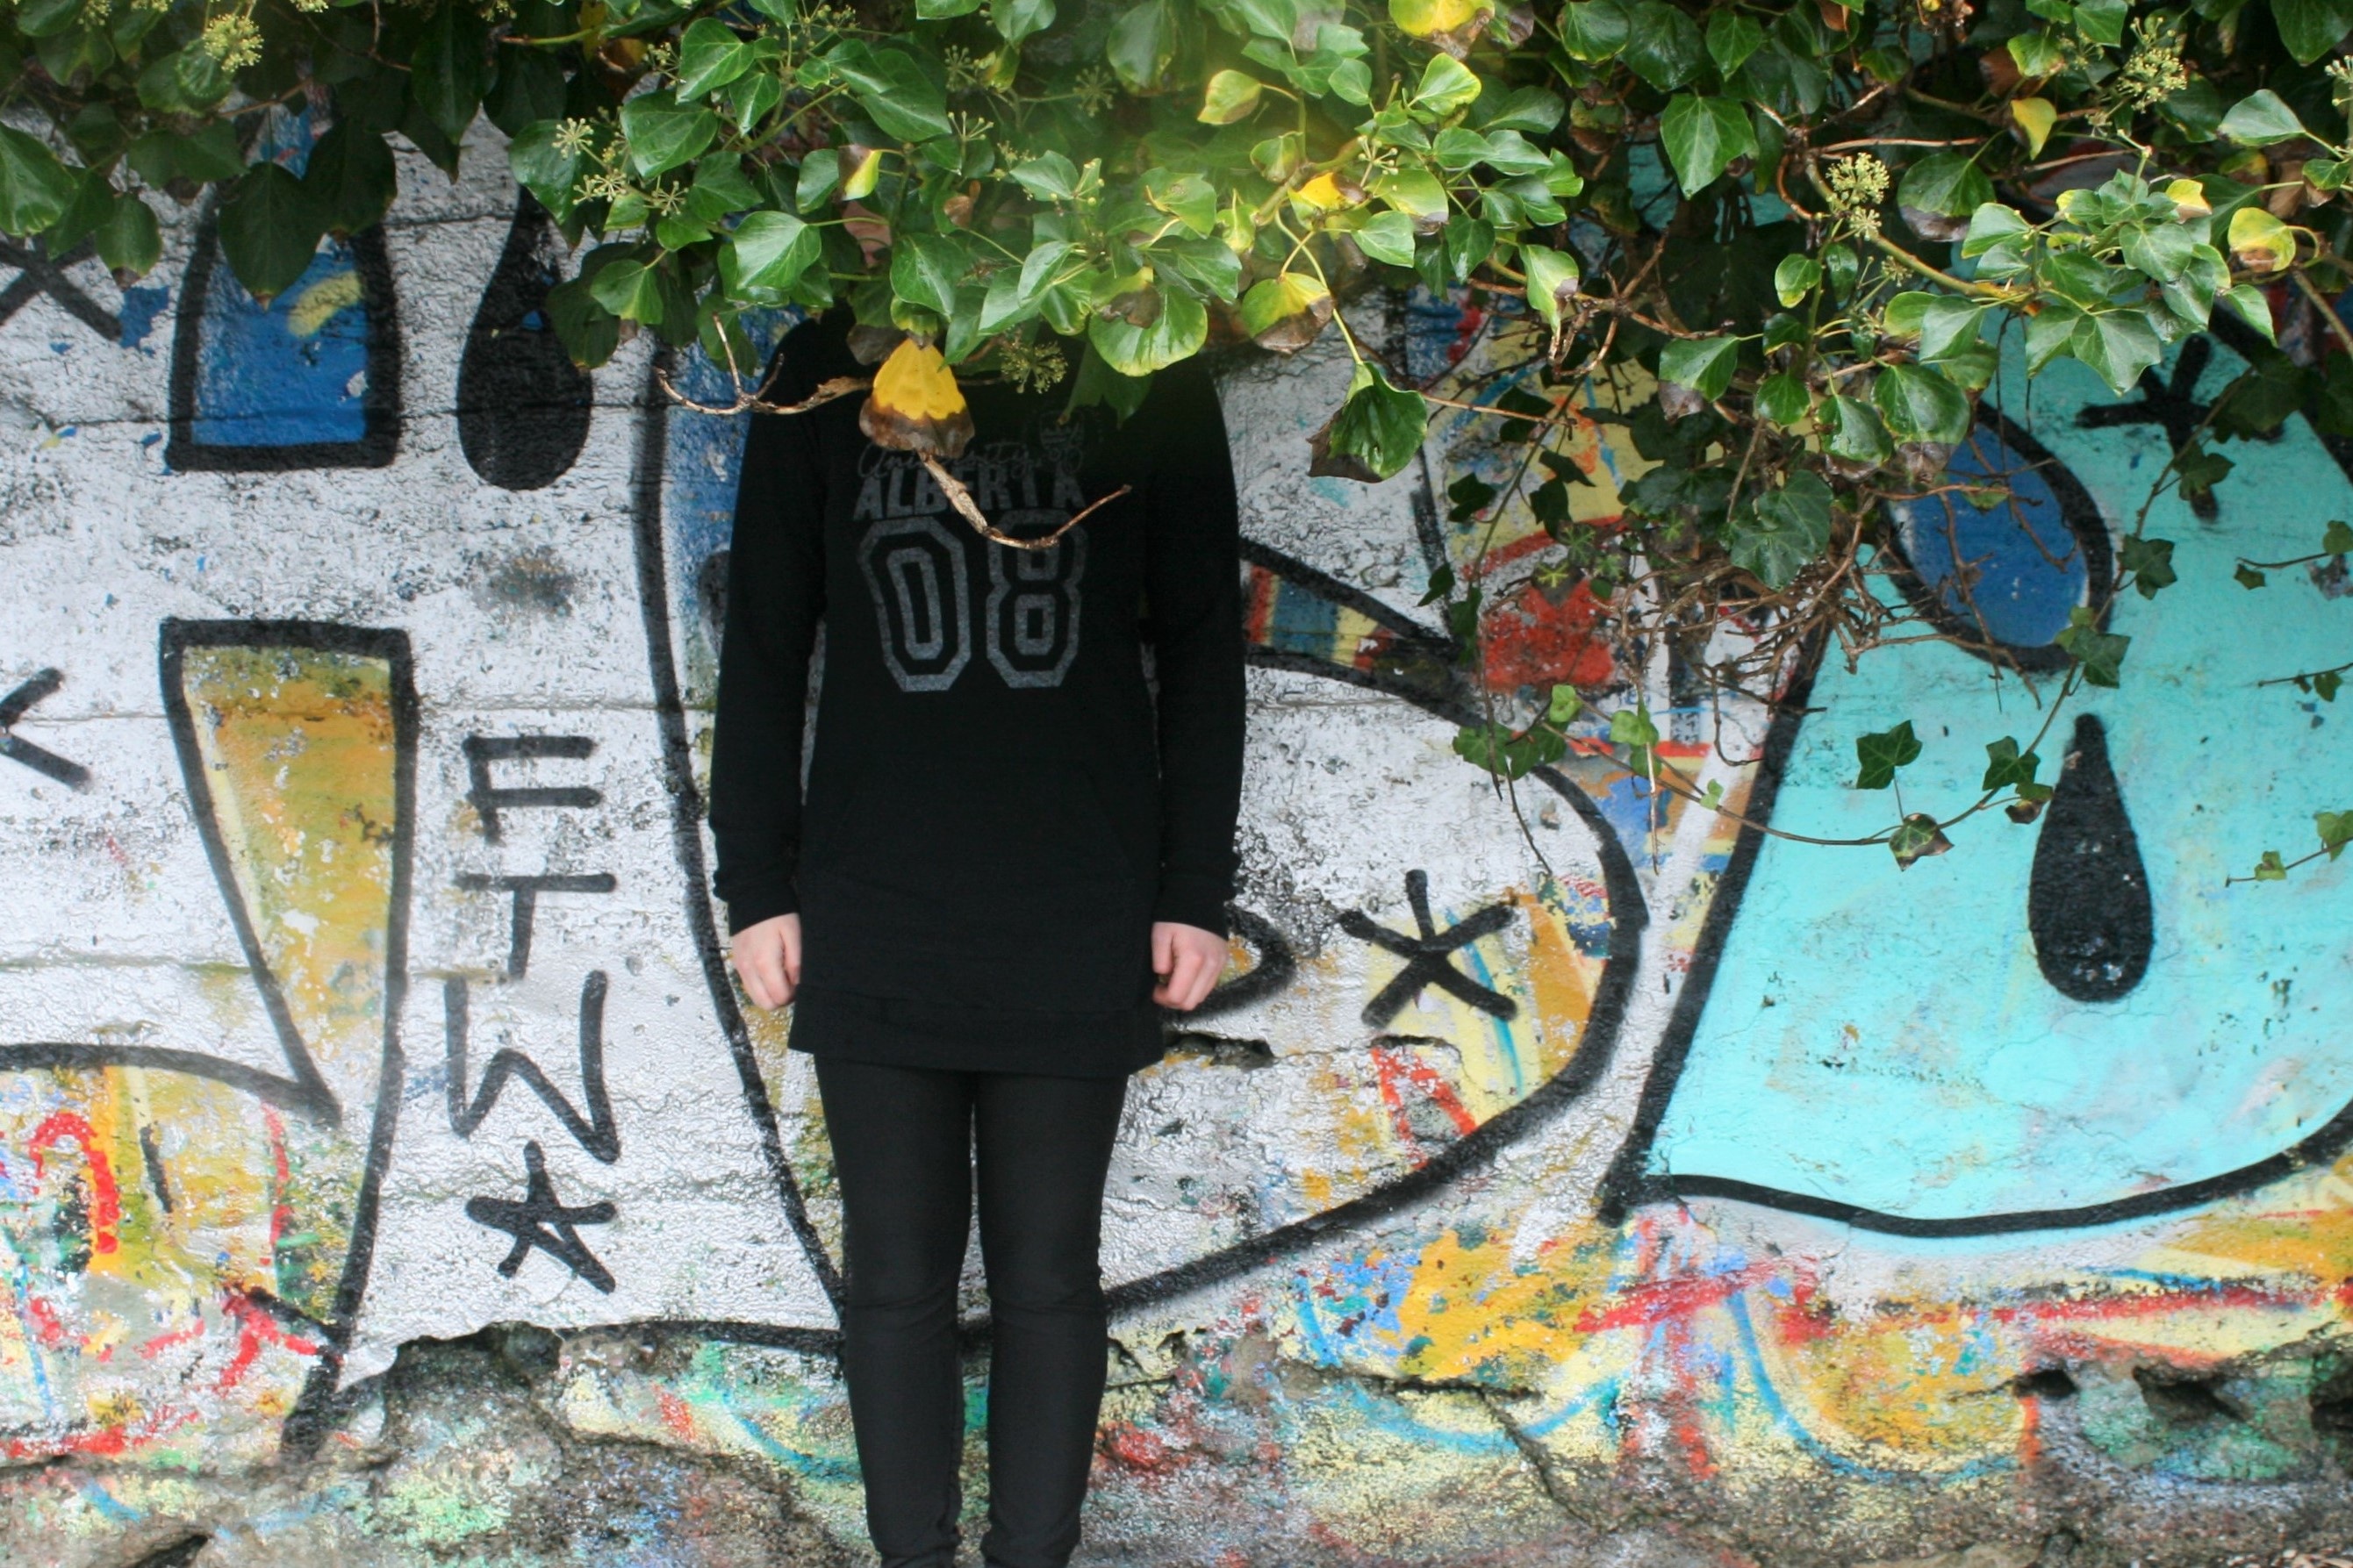
graffiti, art, mural